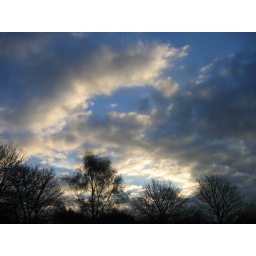
Broken stratocumulus cloud cover,  base at just over 1000m, viewed SE from BSOWS at 09:00GMT.